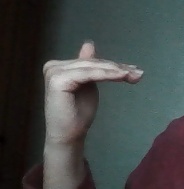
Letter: khaa